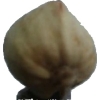
Label: pistachio